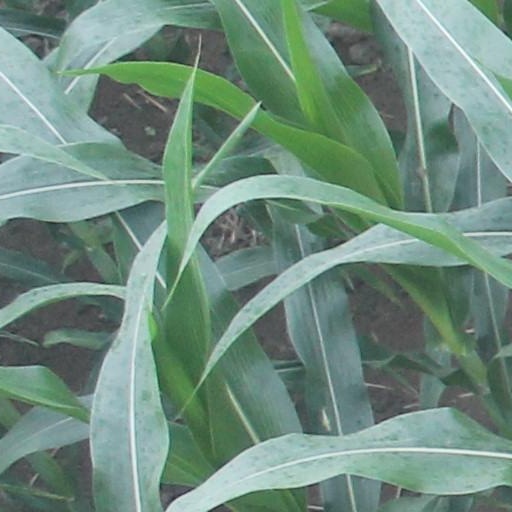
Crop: maize; corn